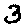
Label: 3